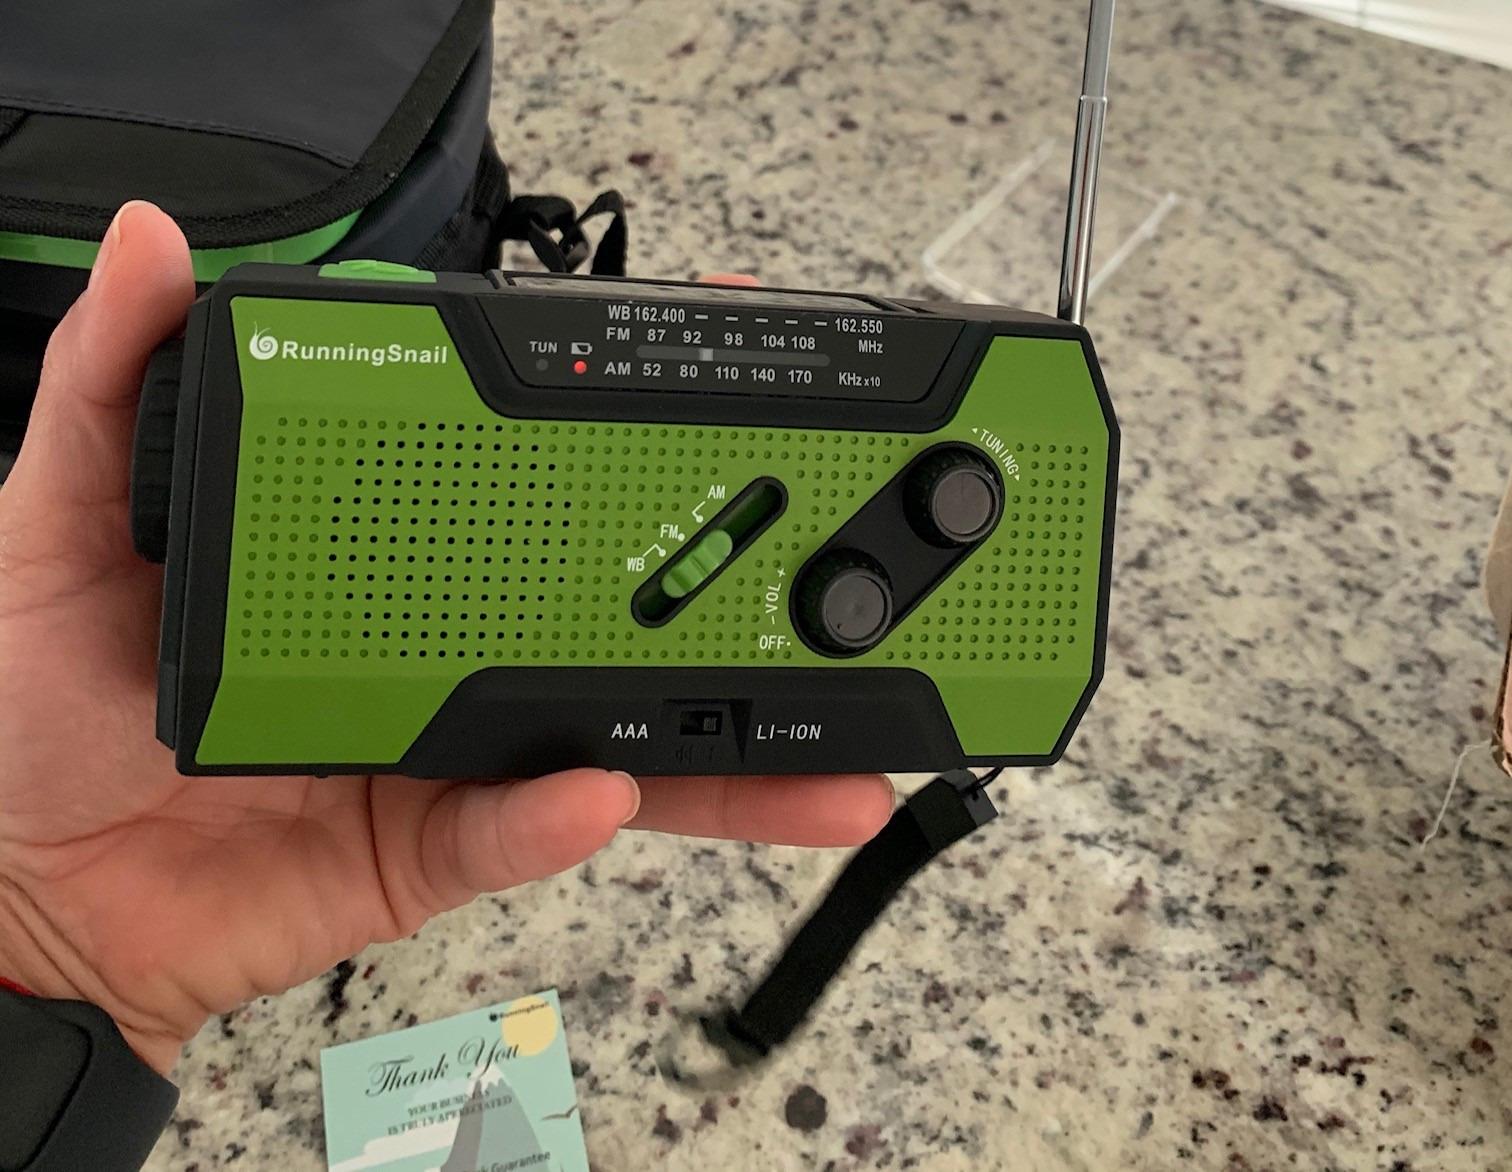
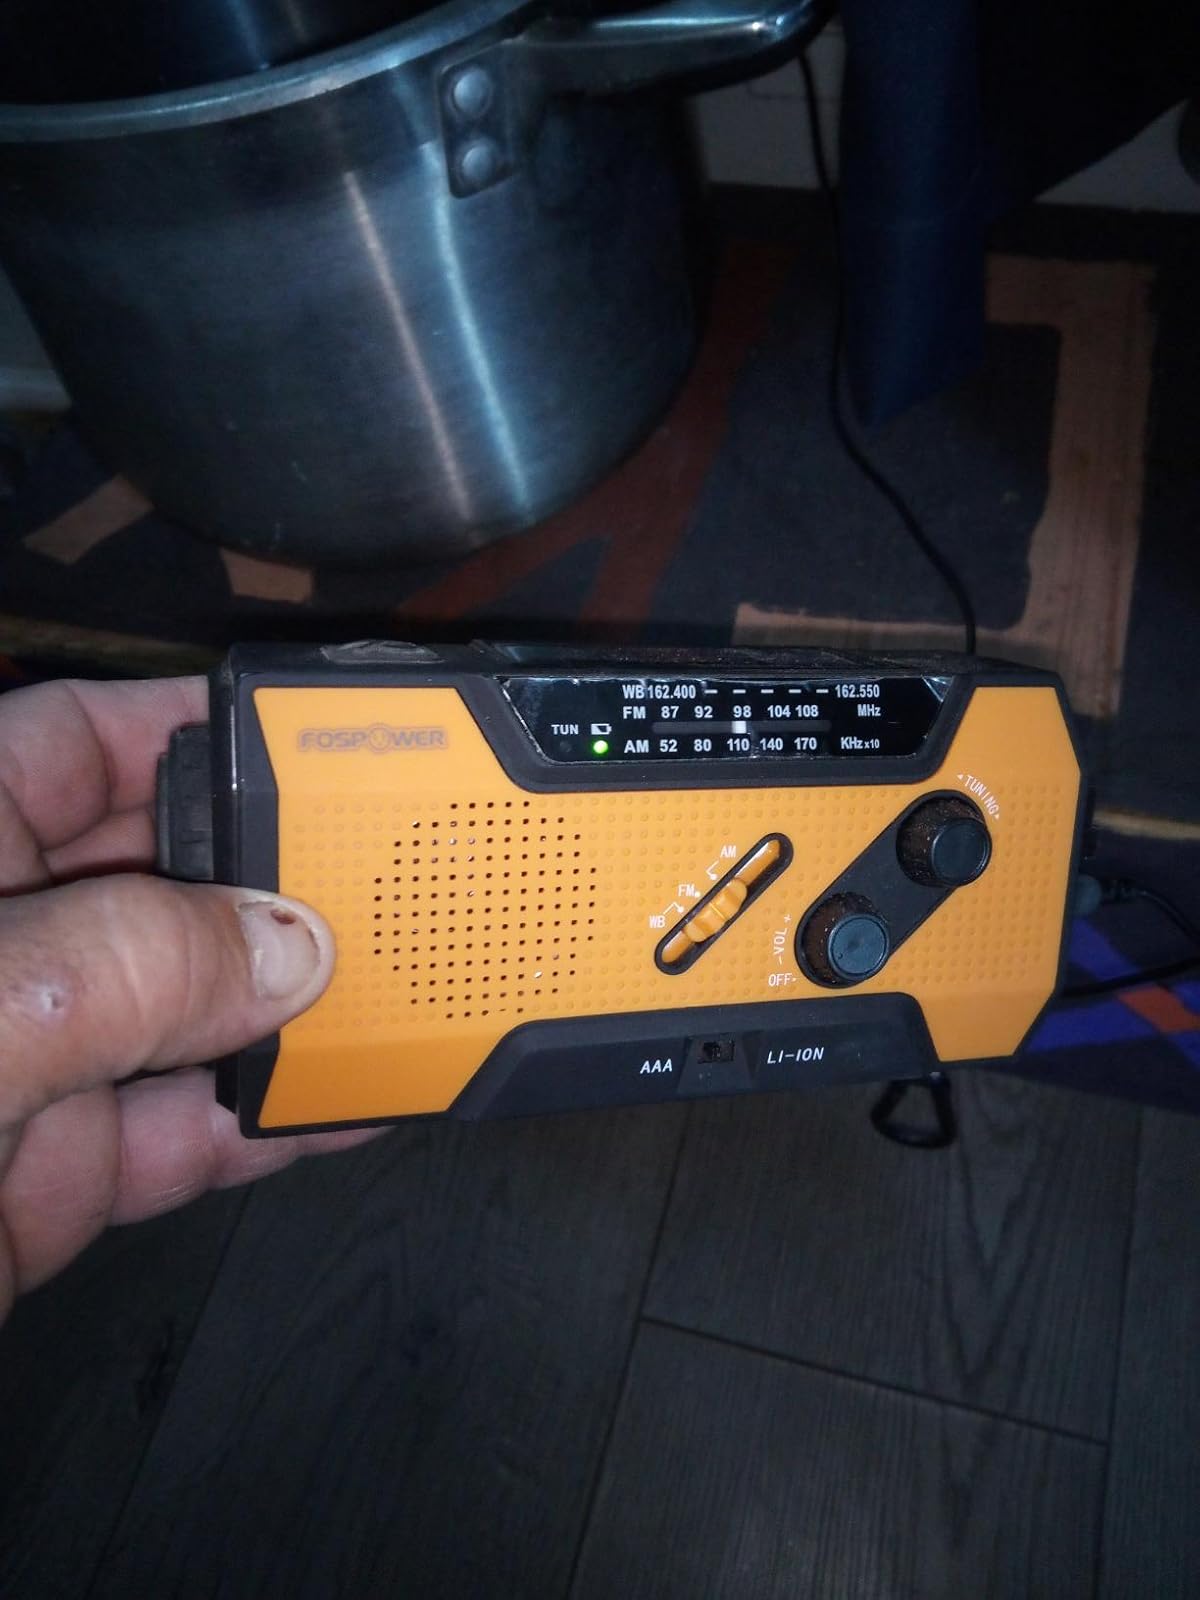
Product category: radio
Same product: no